Ripper (film)

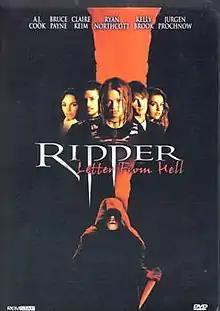
DVD cover

Ripper (also known as Ripper: Letter from Hell in the United States) is a 2001 slasher film directed by John E. Eyres, and starring A. J. Cook and Bruce Payne. It was written and produced by John Curtis and Evan Tylor, and by production companies Prophecy Entertainment and Studio Eight Productions.